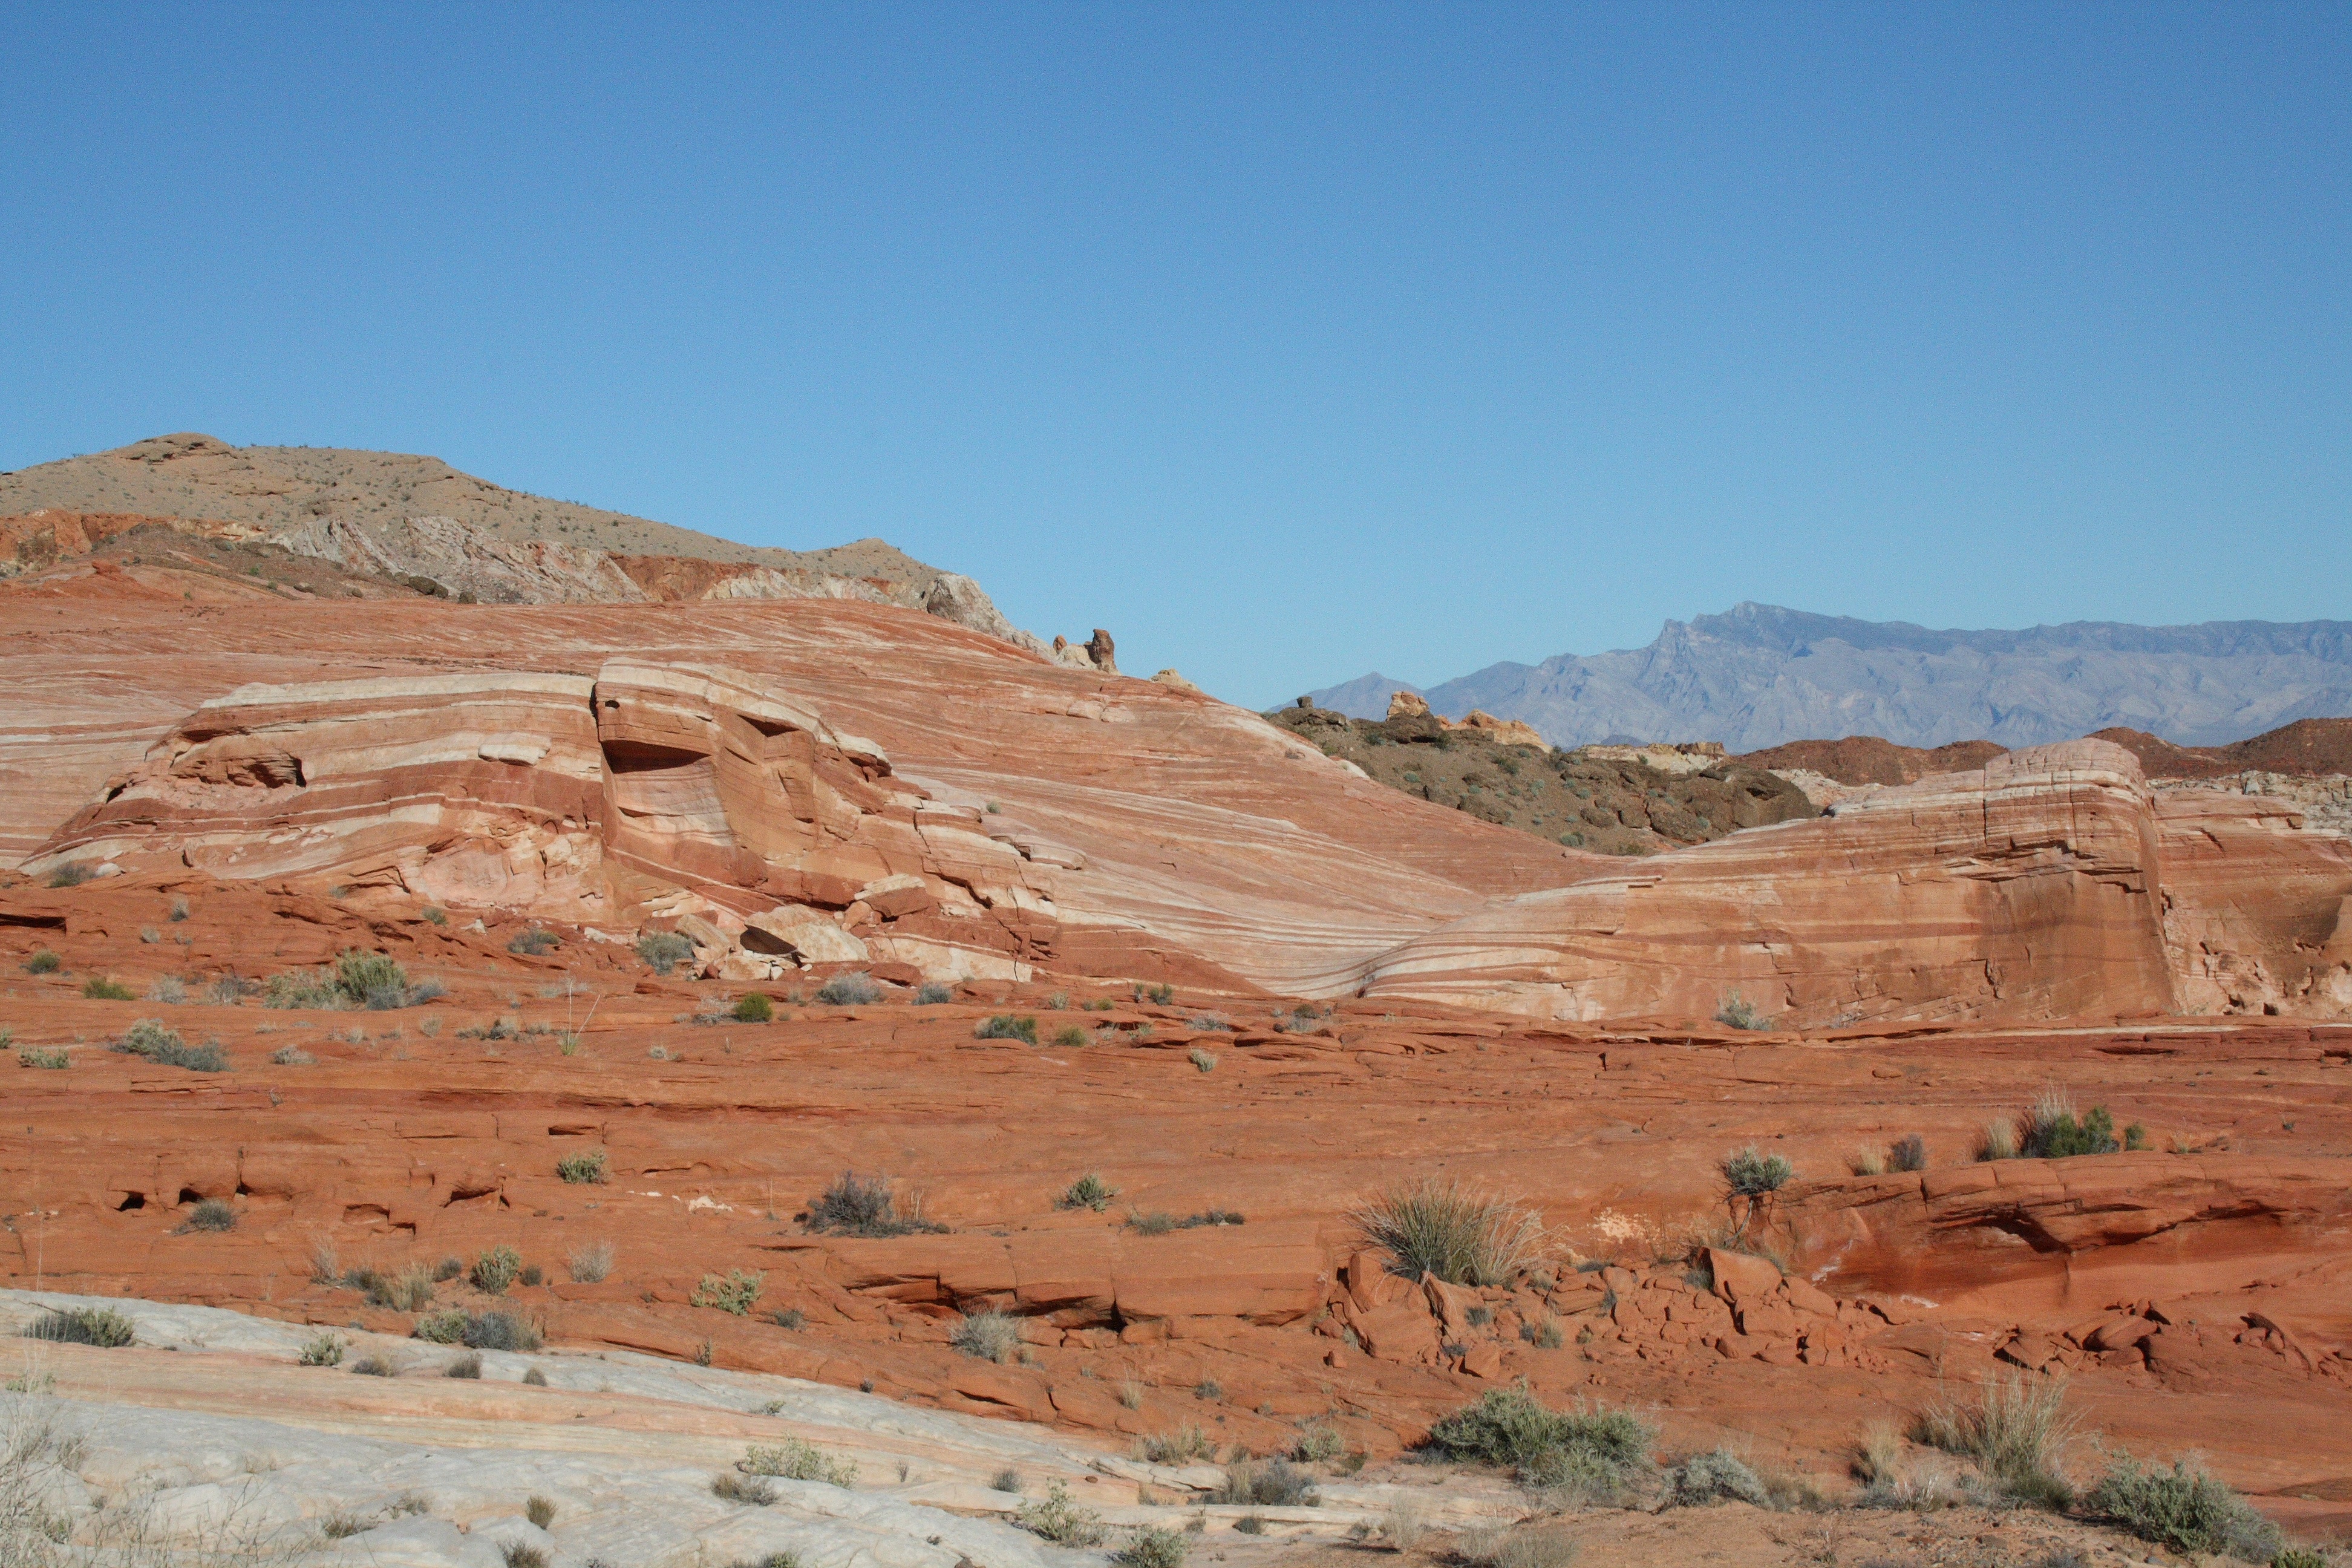
landscape, rock, wilderness, desert, valley, formation, usa, soil, canyon, geology, badlands, plateau, nevada, wadi, butte, landform, the wave, valley of fire, natural environment, geographical feature